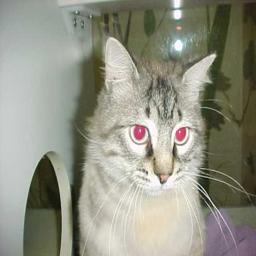
Animal: cats